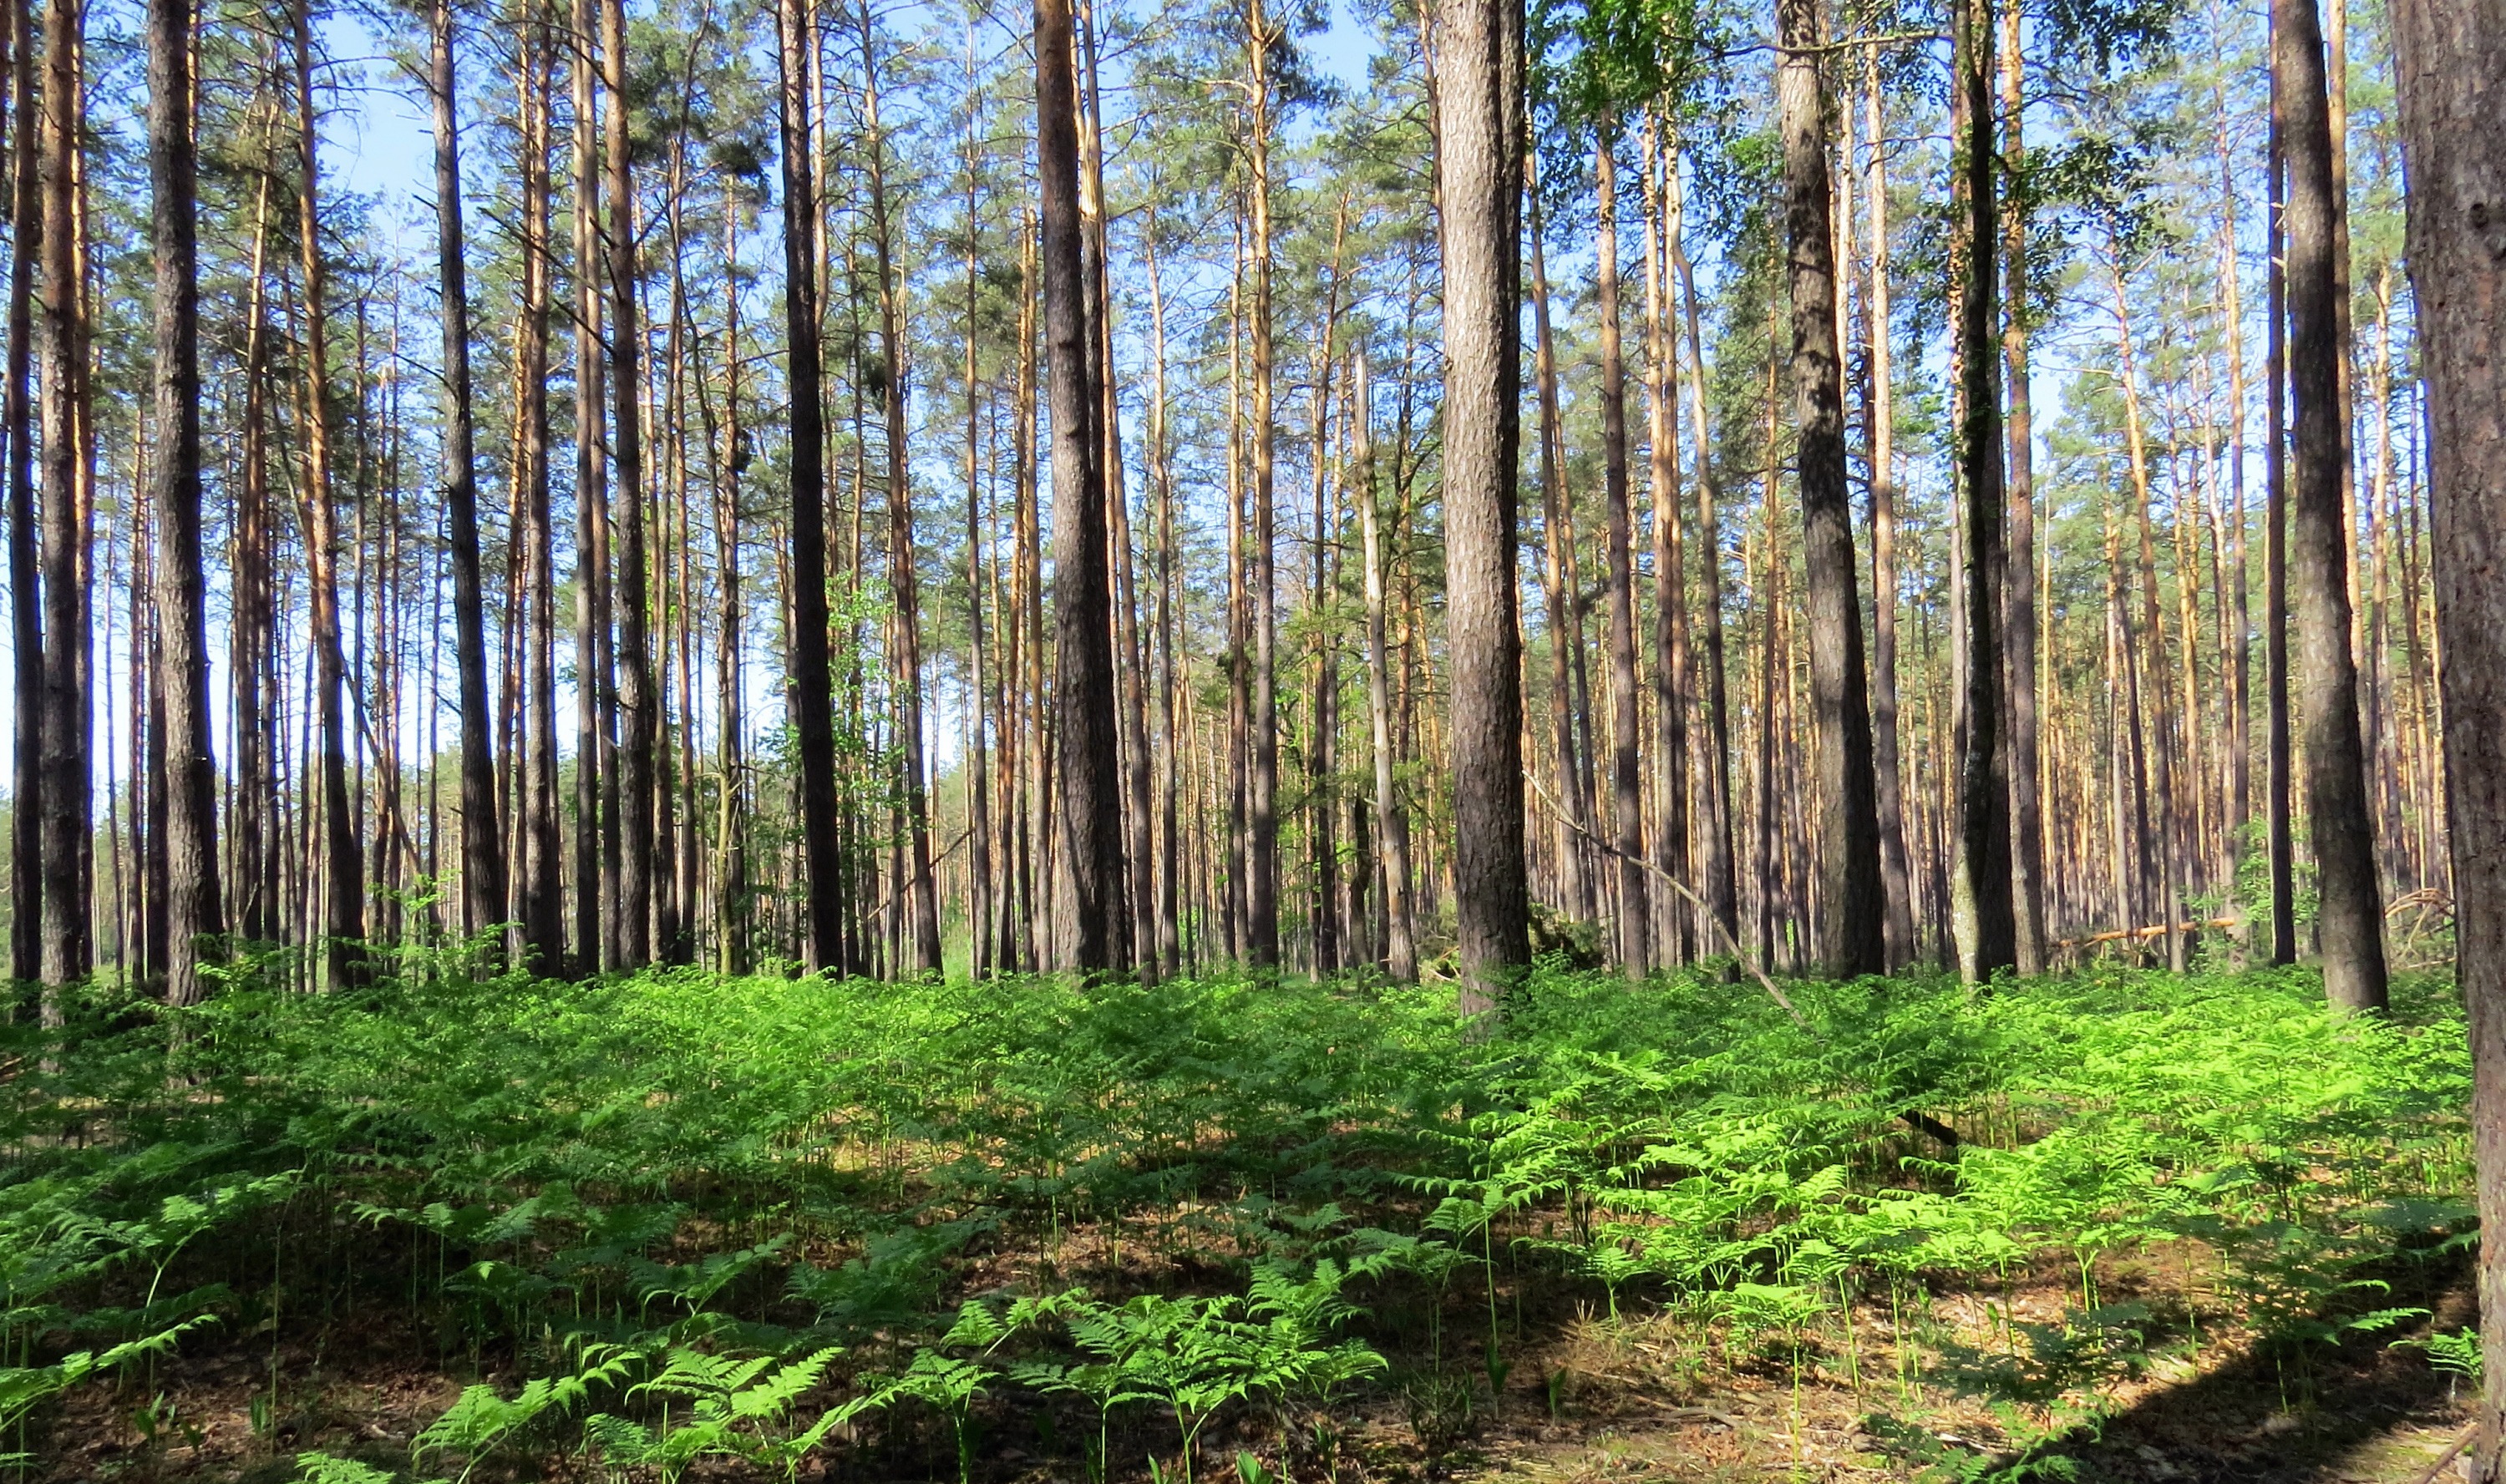
landscape, tree, nature, forest, wilderness, plant, countryside, country, summer, spring, scenic, trees, woods, outside, spruce, vegetation, rainforest, deciduous, wetland, ukraine, grove, woodland, habitat, larch, ecosystem, biome, old growth forest, natural environment, woody plant, temperate broadleaf and mixed forest, temperate coniferous forest, land plant